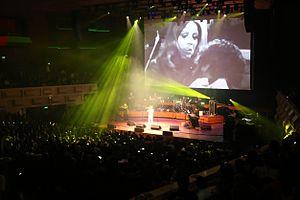
Dariush Eghbali, mieux connu sous son nom de scène Dariush, est un chanteur iranien.